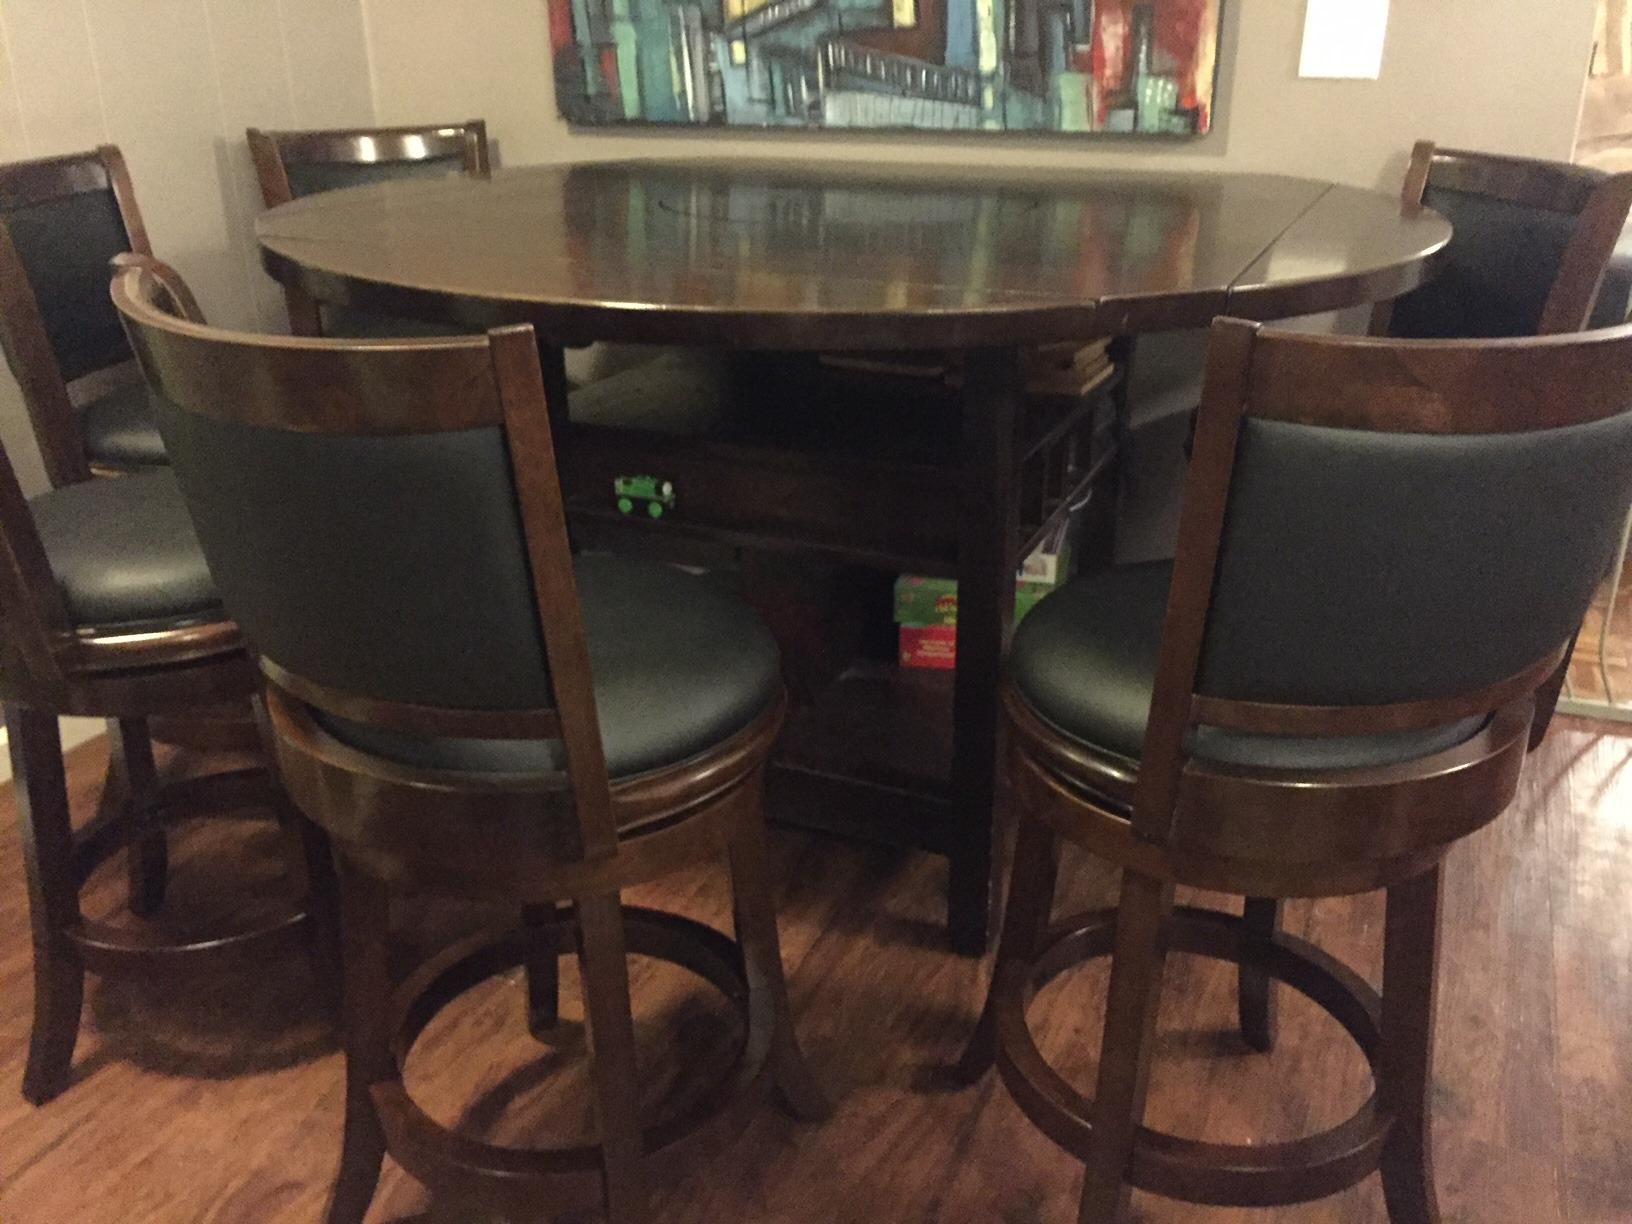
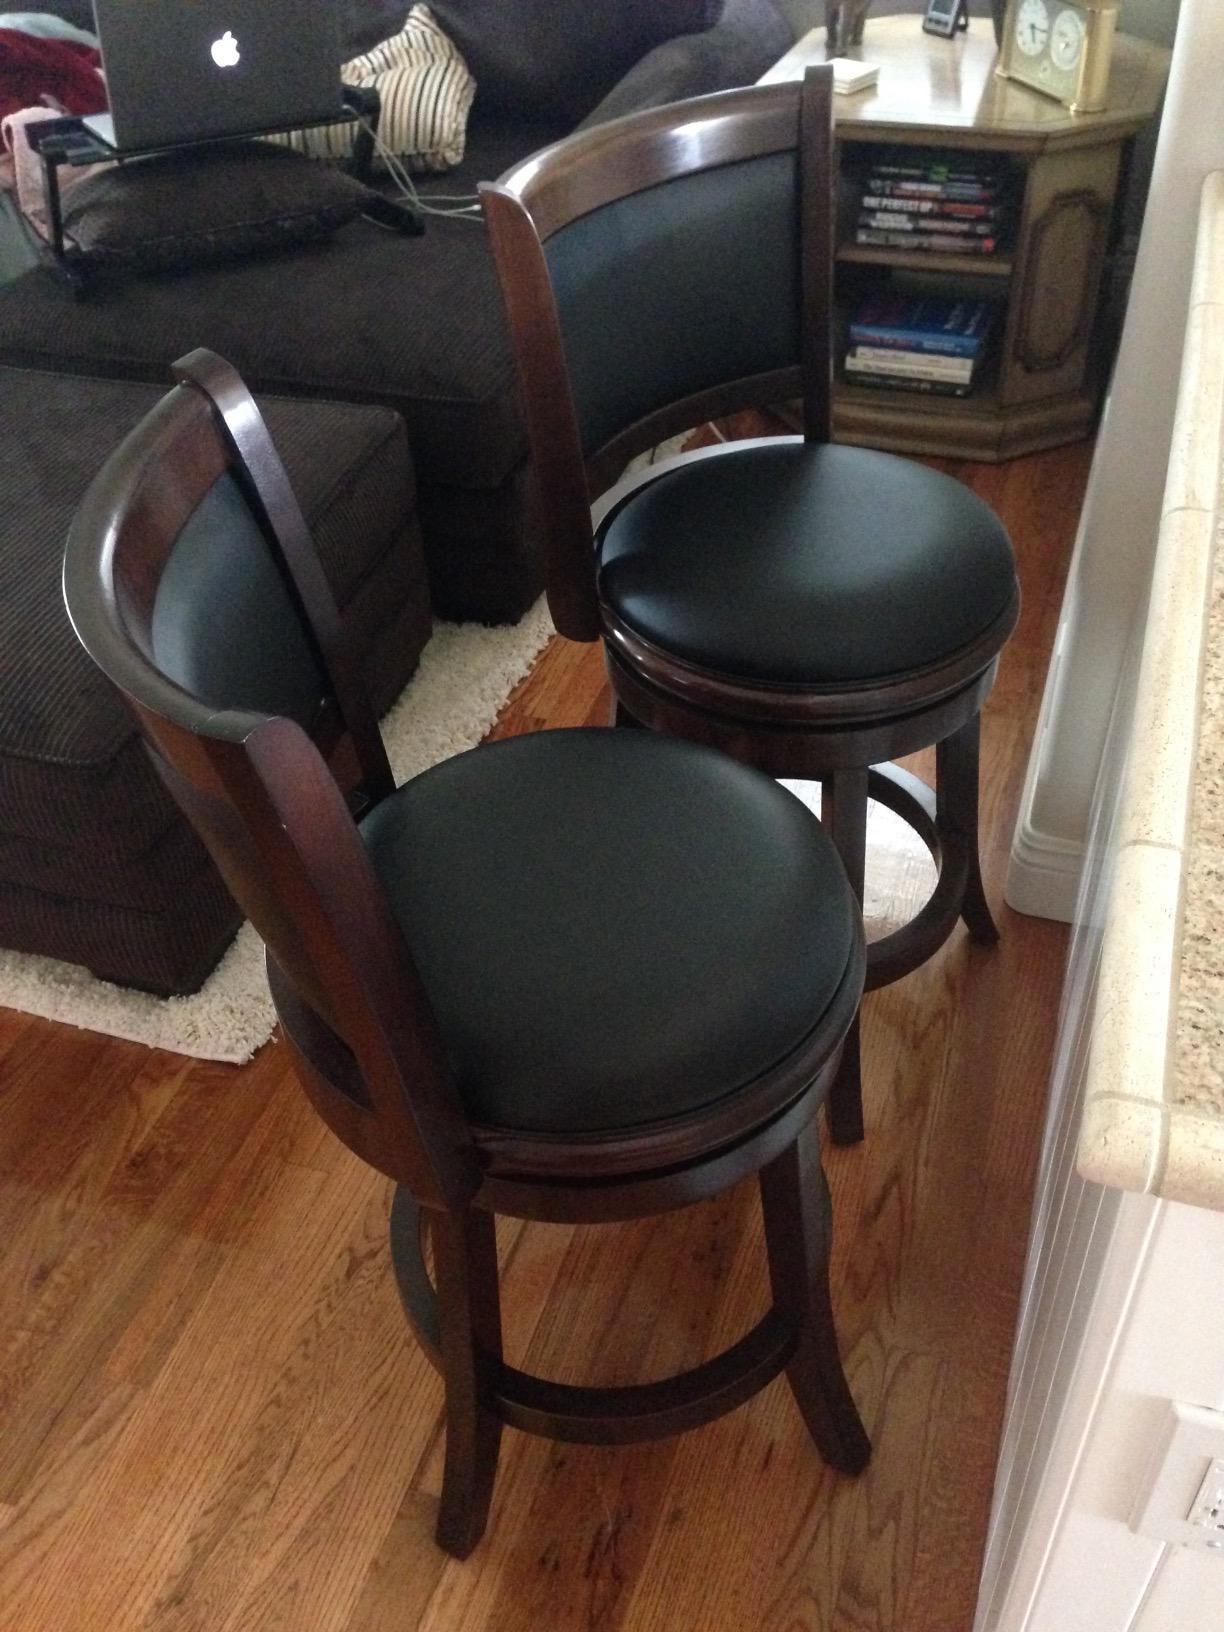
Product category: stool
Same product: yes